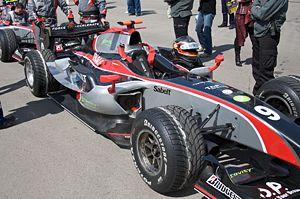
DAMS est une écurie française en sport automobile, fondée en 1988 par l'ancien pilote de Formule 1, René Arnoux, et Jean-Paul Driot. Ce duo collaborait déjà dans le développement de l'écurie GDBA Motorsports entre 1986 et 1989. L'écurie est basée près du circuit de la Sarthe au Mans.